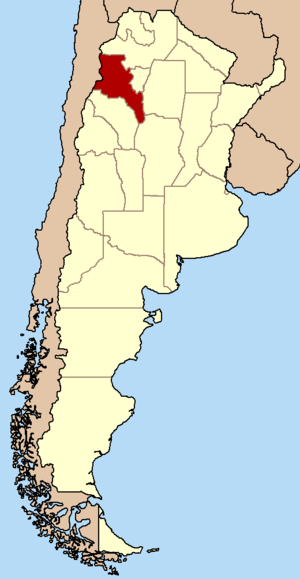
Catamarca
Catamarca er en provins nordvest i Argentina
Catamarca er en provins, som ligger nordvest i Argentina. Hovedstaden hedder San Fernando del Valle de Catamarca, men bliver vanligvis omtalt som Catamarca. Provinsen har en befolkning på 334 568 indbyggere og dækker et areal på 102 602 km^2. Naboprovinserne er Salta, Tucumán, Santiago del Estero, Córdoba og La Rioja. I vest grænser provinsen mod Chile.